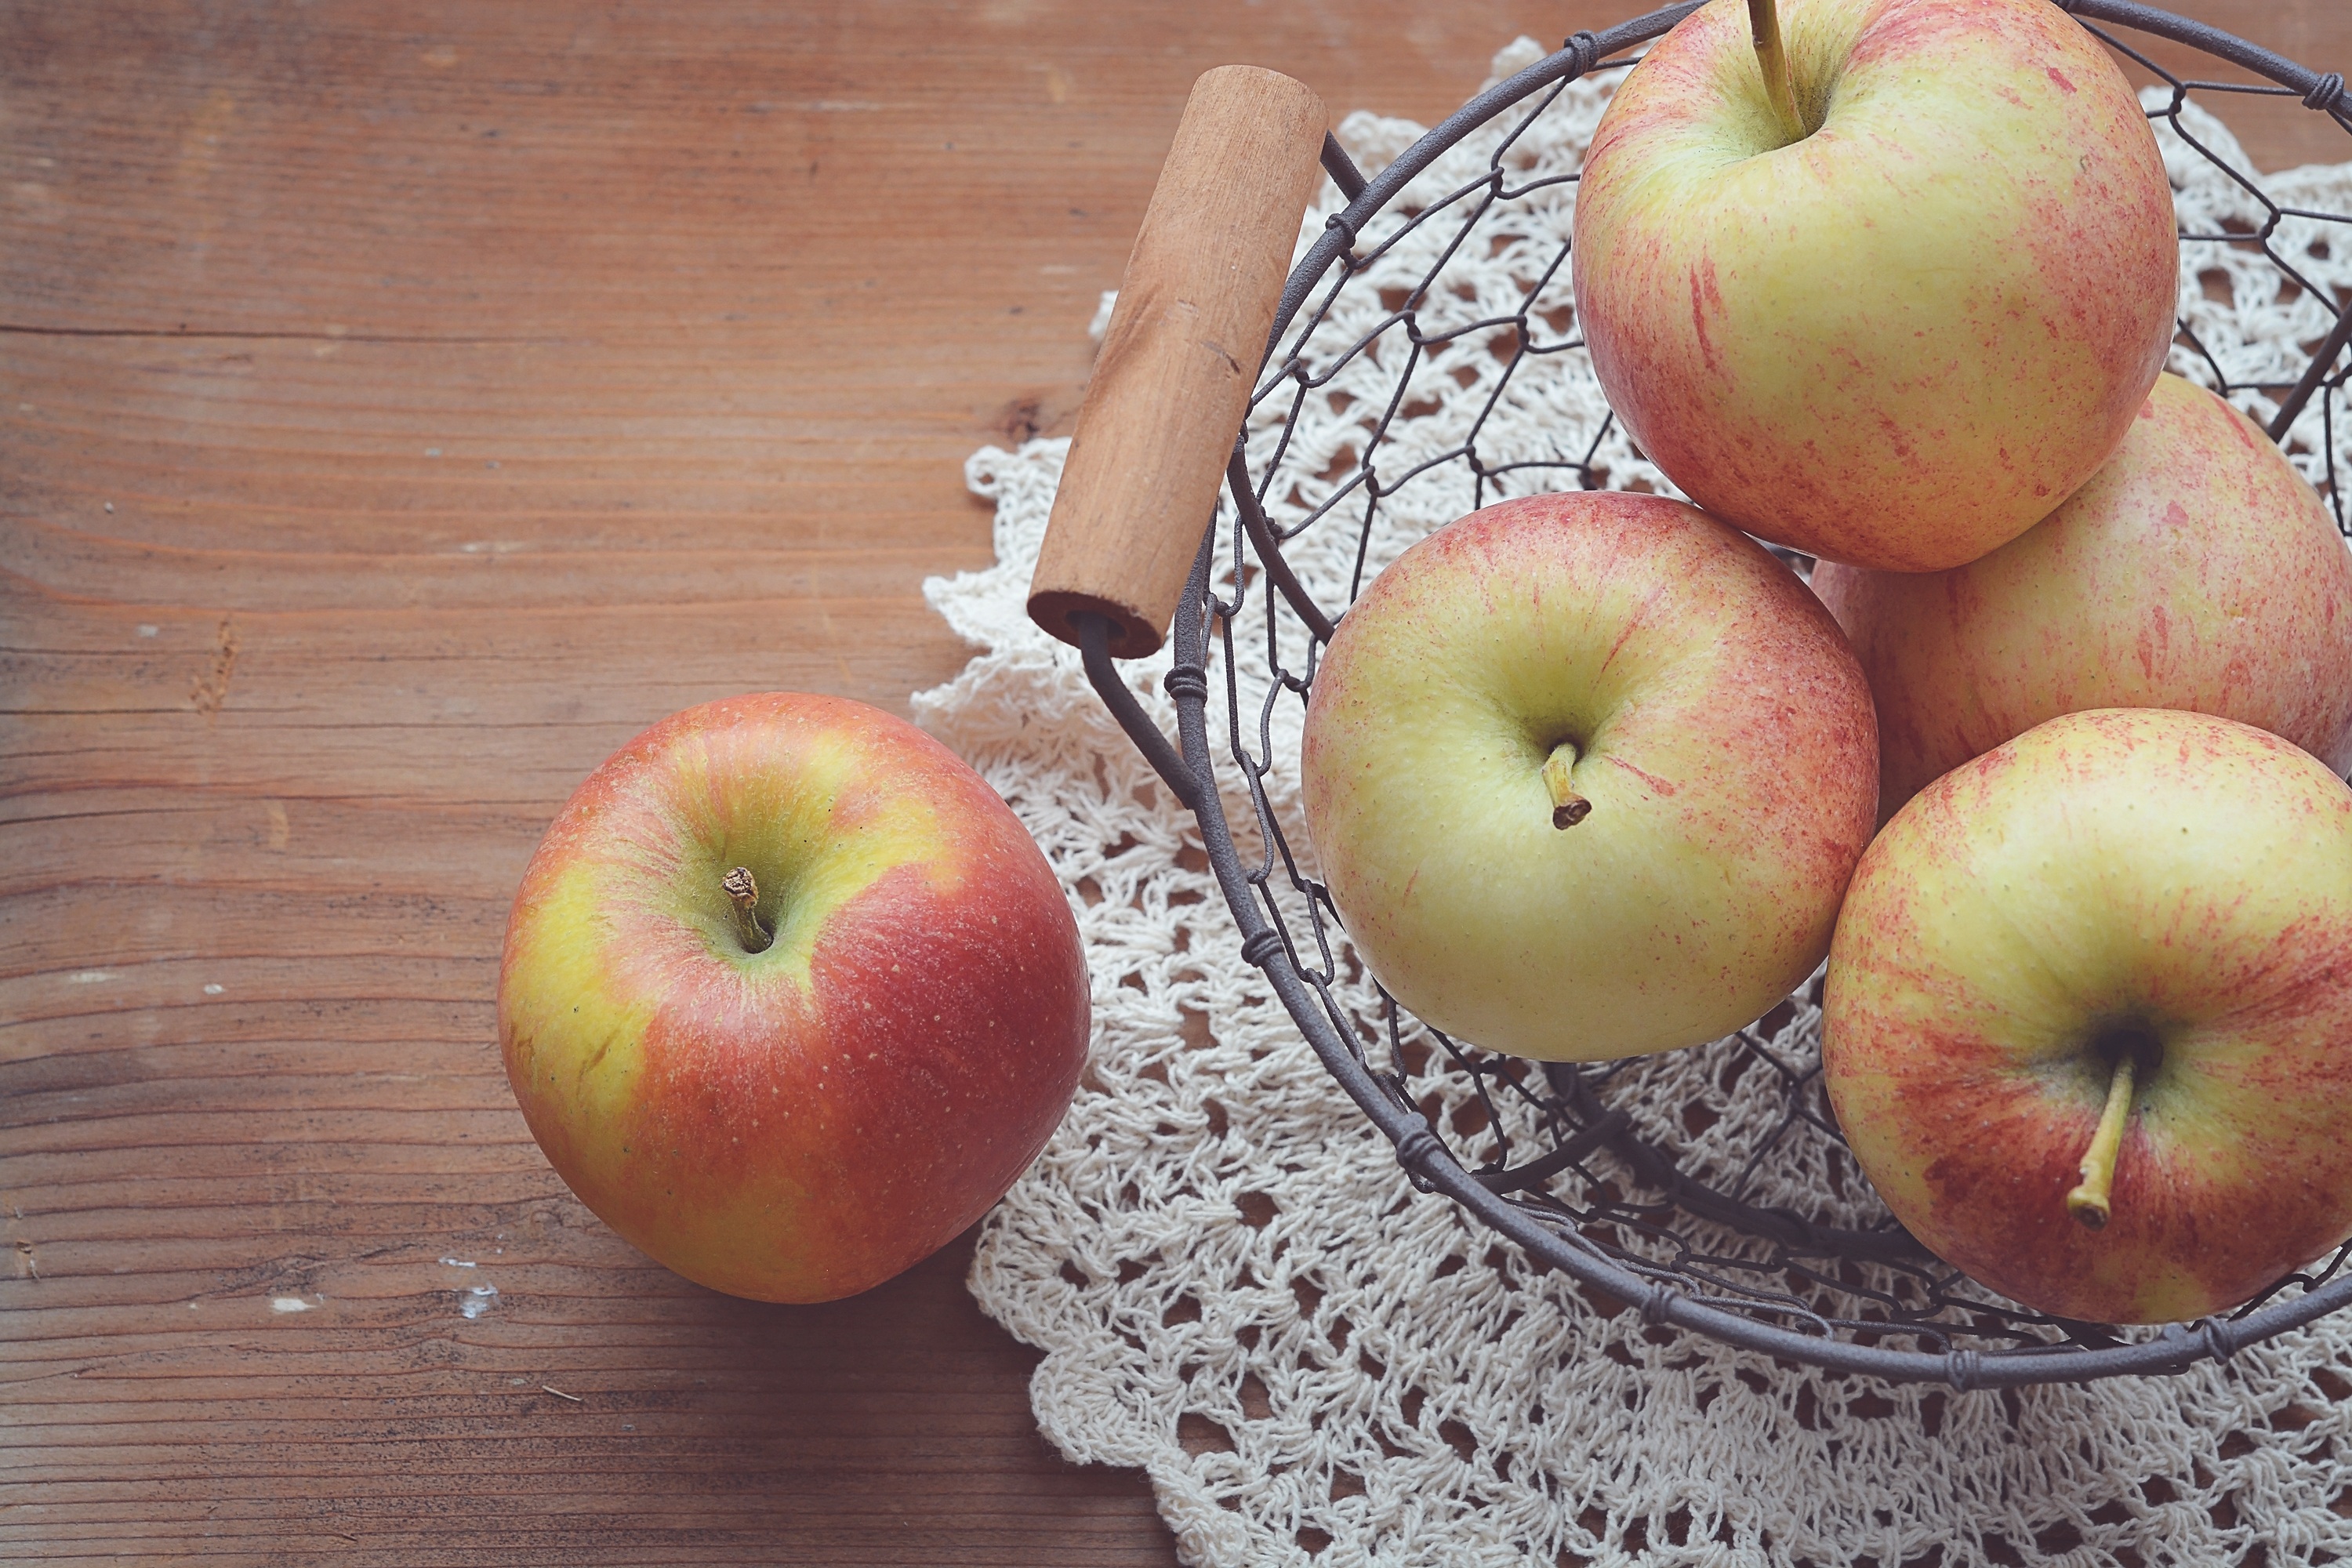
apple, plant, fruit, food, harvest, produce, basket, healthy, close, delicious, thanksgiving, minerals, vitamins, natural product, vital substances, fruit basket, bio, country life, flowering plant, rose family, bio apple, land plant, rose order